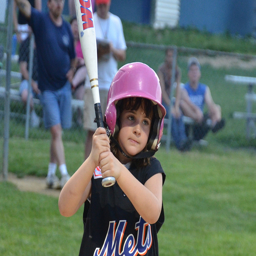
Little girl in a pink baseball hat getting ready to swing at a pitch.
A girl holds a baseball bat while wearing a pink helmet.
A little girl wearing a helmet and holding a baseball bat.
A little boy is holding a baseball bat.
a young baseball player with a bat